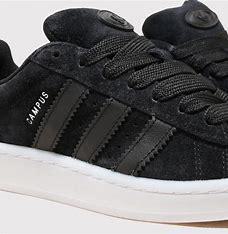
Brand: Adidas
Model: Campus